Mahmoud Ahmadinejad

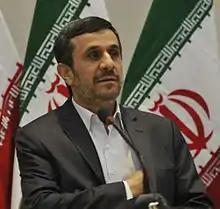
Ahmadinejad at the United Nations Conference on Sustainable Development in 2012

Ahmadinejad was not particularly well known when he entered the presidential election campaign as he had never run for office before, (he had been mayor of Tehran for only two years and had been appointed, not elected), although he had already made his mark in Tehran for rolling back earlier reforms. He was/is a member of the Central Council of the Islamic Society of Engineers, but his key political support is inside the Alliance of Builders of Islamic Iran ("Abadgaran" or "Developers"). He was also helped by support from supreme leader Ali Khamenei, of whom some described Ahmadinejad as a protégé.